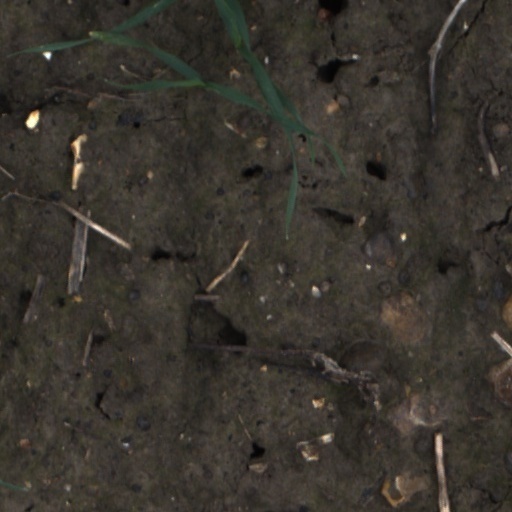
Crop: wheat